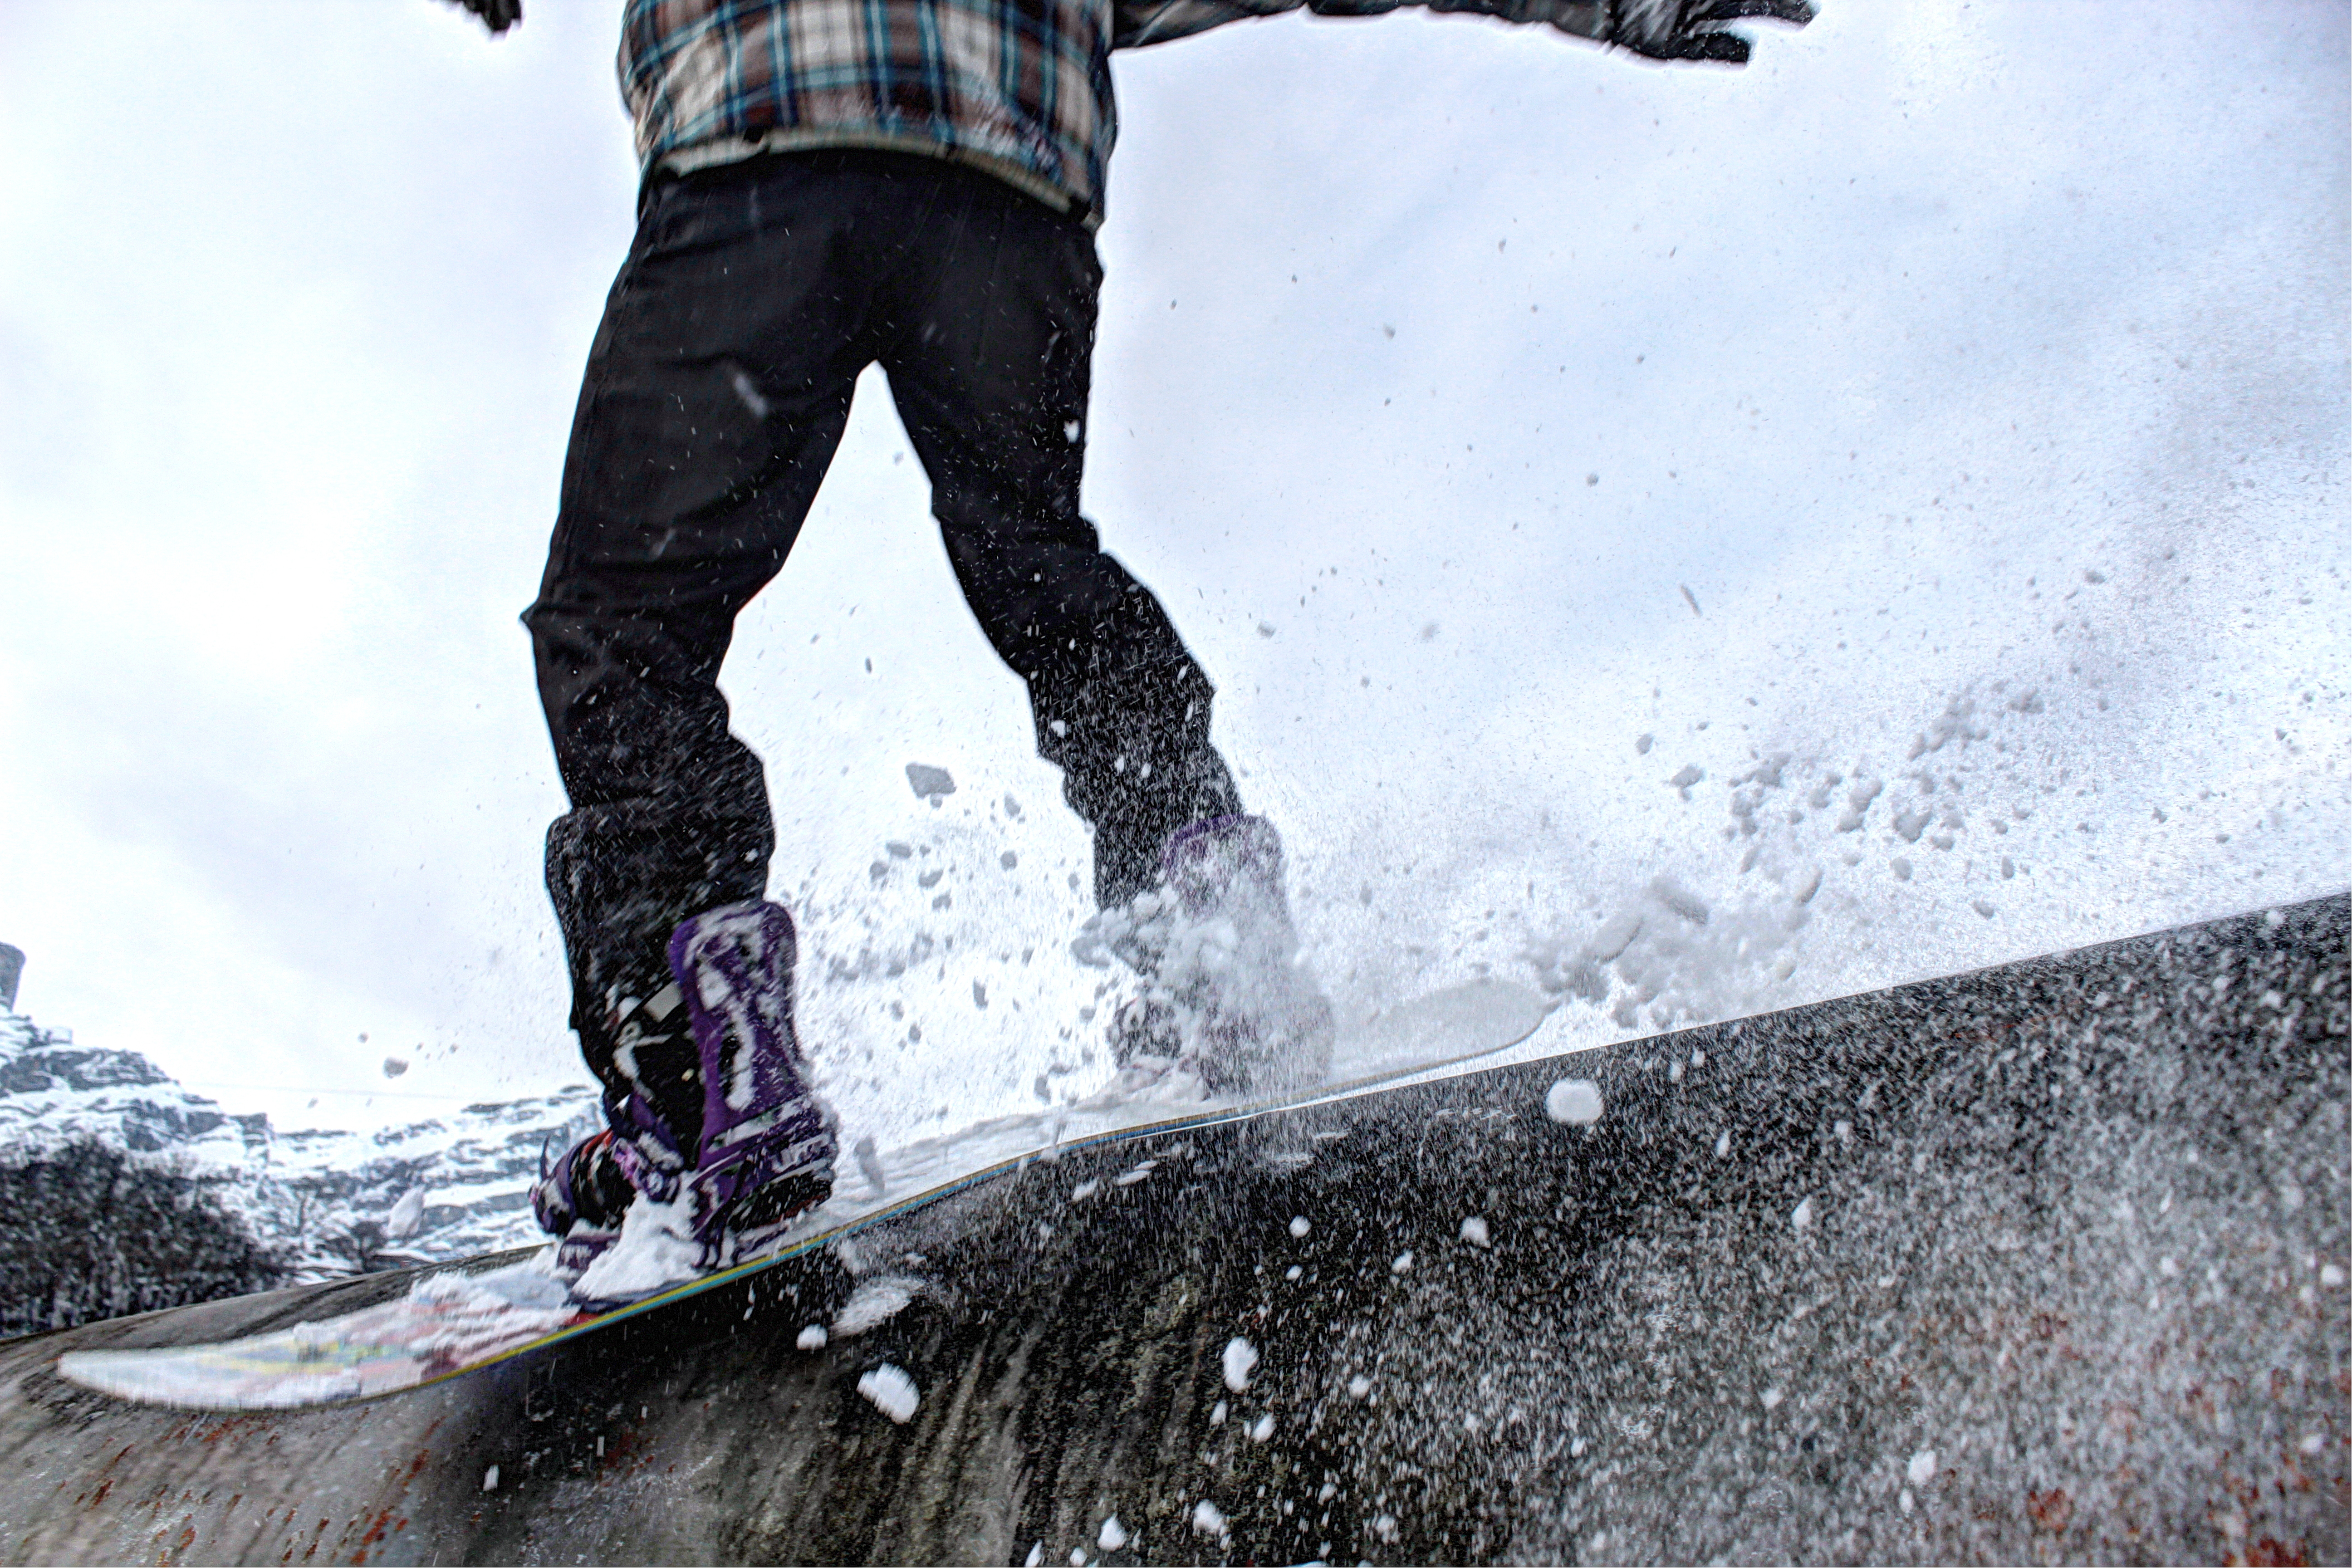
creative, snow, winter, sport, skateboard, skate, weather, ride, extreme, snowboard, extreme sport, sports equipment, winter sport, free, hdr, sports, downhill, footwear, commons, snowboarding, freestyle, extremsport, elm, aurelio, malacarne, schwanden, bilder, lizenzfreie, snowboad, slide, freezing, snowboarden, boardsport